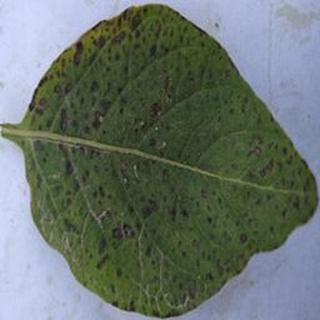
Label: potato_early_blight